Dachau concentration camp

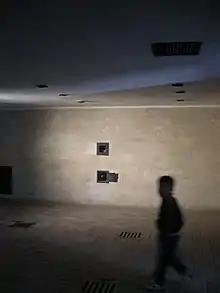
The unused gas chamber in 2011

Demographic statistics vary but they are in the same general range. One source gives a general estimate of over 200,000 prisoners from more than 30 countries during Nazi rule, of whom two-thirds were political prisoners, including many Catholic priests, and nearly one-third were Jews. At least 25,613 prisoners are believed to have been murdered in the camp and almost another 10,000 in its subcamps, primarily from disease, malnutrition and suicide. In late 1944, a typhus epidemic occurred in the camp caused by poor sanitation and overcrowding, which caused more than 15,000 deaths. It was followed by an evacuation, in which large numbers of the prisoners died. Toward the end of the war, death marches to and from the camp caused the deaths of numerous unrecorded prisoners. After liberation, prisoners weakened beyond recovery by the starvation conditions continued to die. Two thousand cases of "the dread black typhus" had already been identified by 3 May, and the U.S. Seventh Army was "working day and night to alleviate the appalling conditions at the camp". Prisoners with typhus, a louse-borne disease with an incubation period from 12 to 18 days, were treated by the 116th Evacuation Hospital, while the 127th would be the general hospital for the other illnesses. There were 227 documented deaths among the 2,252 patients cared for by the 127th.